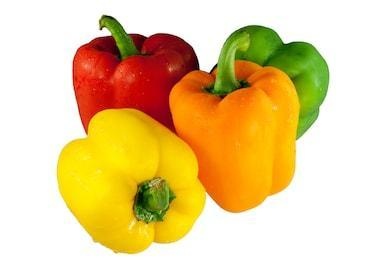
Label: capsicum